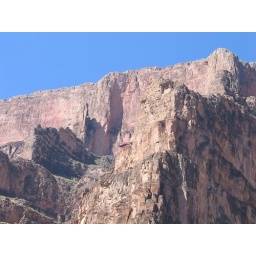
Helicopter near canyon wall - west rim